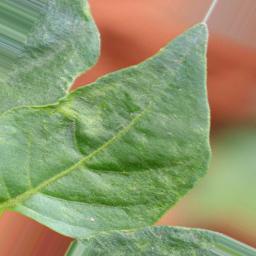
Label: healthy